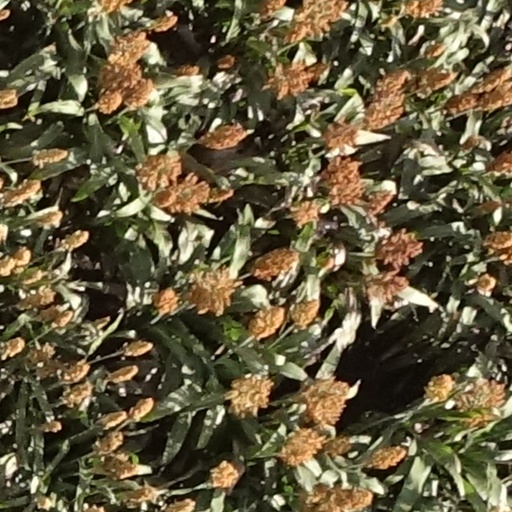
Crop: sorghum